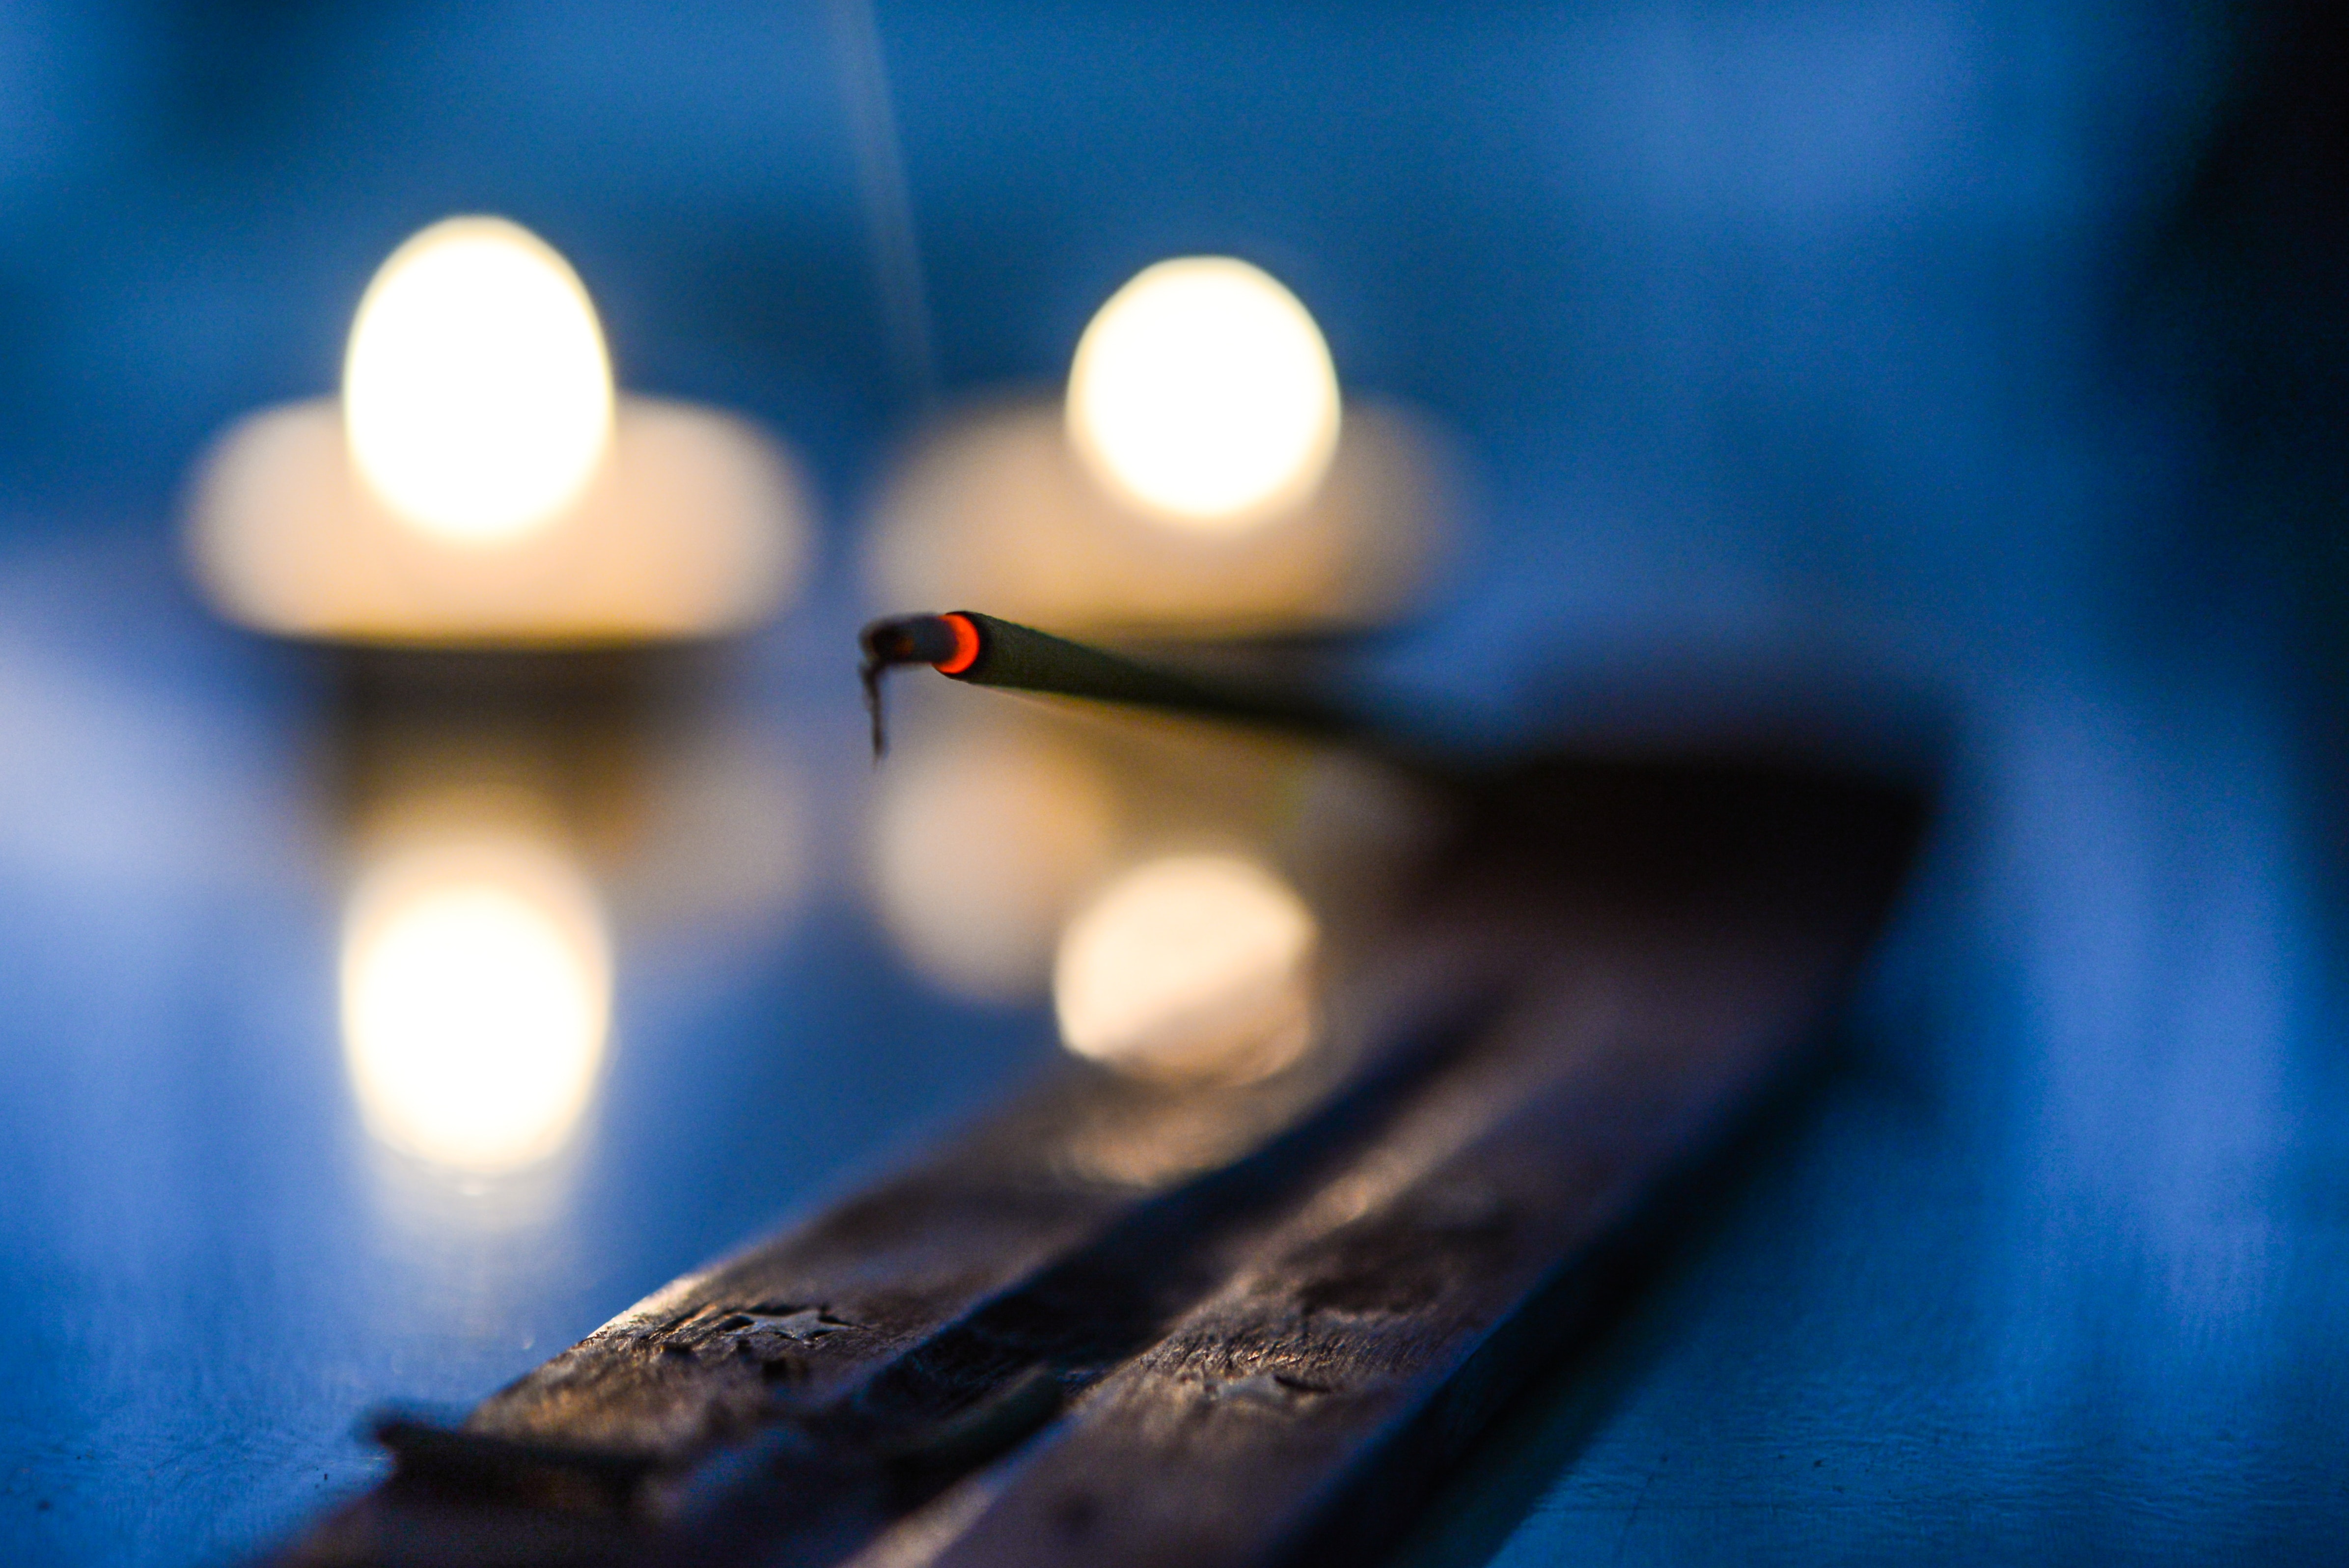
blue, light, lighting, sky, cloud